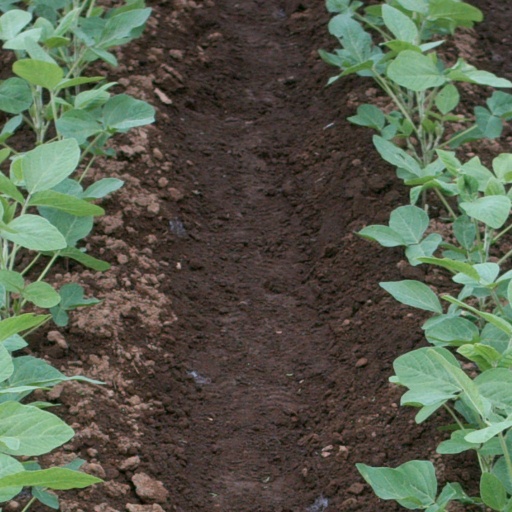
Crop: soybean